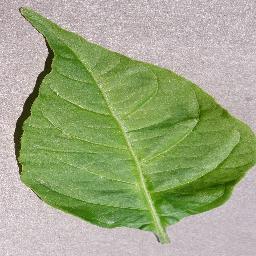
Label: Pepper,_bell___healthy